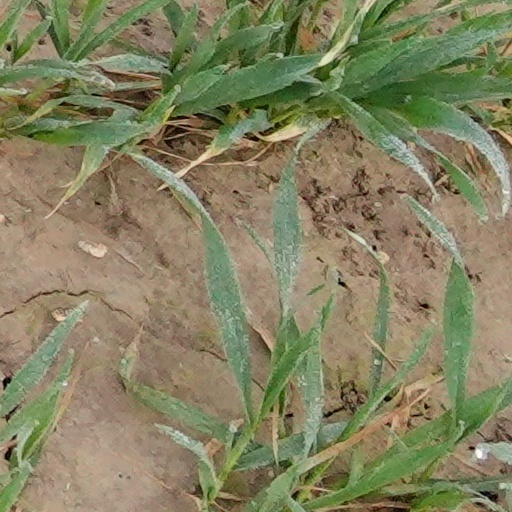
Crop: wheat